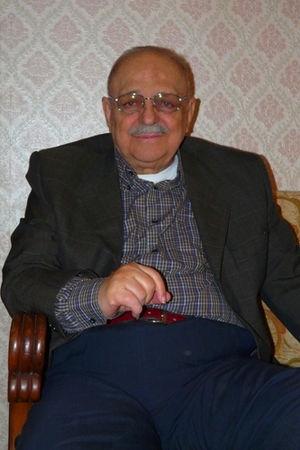
Hassan Kassayi ou Hassan Kasaei, est l'un des plus éminents musiciens traditionnels iraniens. C'est un virtuose de la flûte ney. Il joue aussi le luth setâr, et connaît le chant.